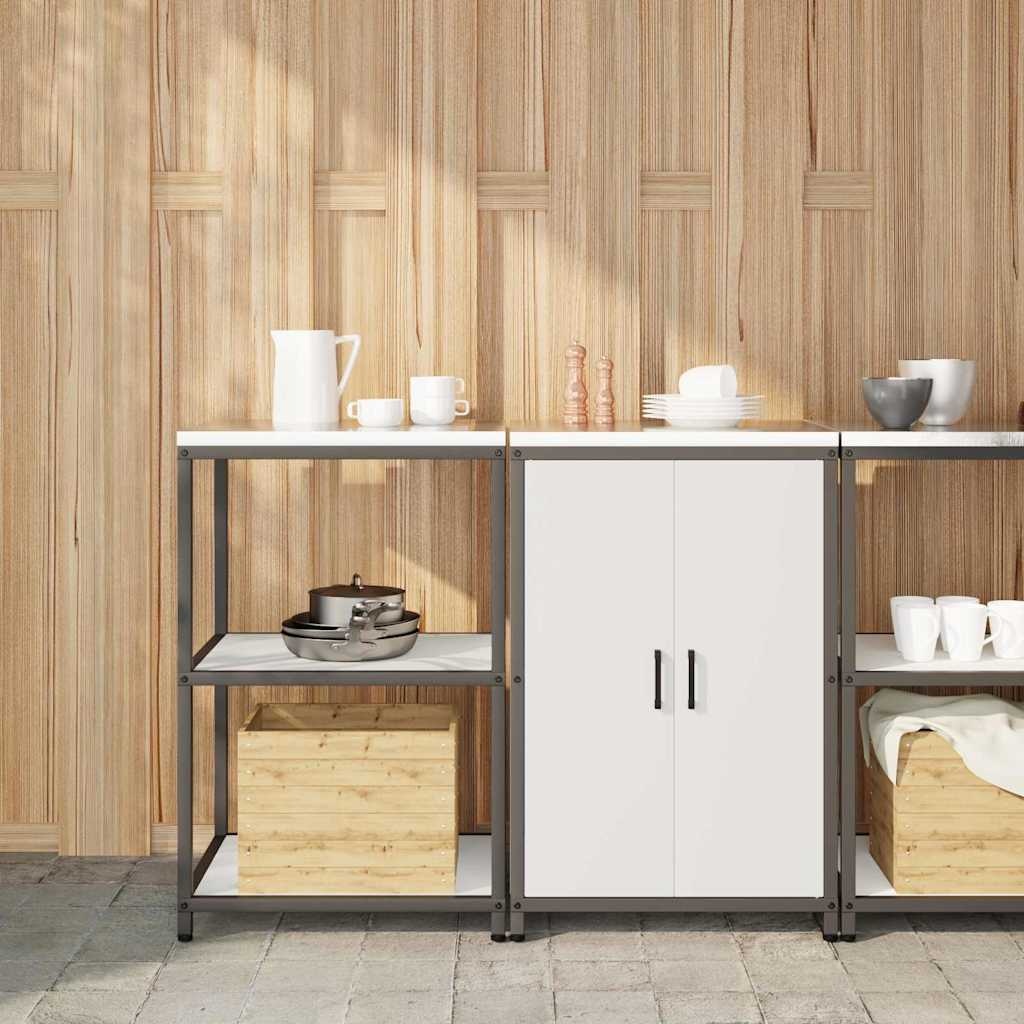
Kitchen Storage Set with Shelf 2 pcs White Cold-rolled steel
Brand: vidaXL
The Kitchen Storage Set gives you a sleek and handy way to sort out your kitchen or garage. With its rectangular shape and sturdy build, it’s made for anyone who needs loads of storage while keeping things neat and tidy. Its modern design and smooth finish add a stylish touch to any spot, blending in with different decor styles effortlessly. Designed for both function and looks, this unit makes your busy areas more useful. Transforming your kitchen or garage couldn’t be simpler thanks to its adaptable layout and solid features. You can use this classy unit for everything from cookware to tools. Just check out its clean lines and welcoming vibe that turns a messy area into an organised haven. This storage unit is easy to set up both indoors and outdoors, adding some style and storage wherever you need it. Sturdy Steel Frame This kitchen cabinet’s tough steel frame gives strong support and lasts for years. It’s powder-coated for extra protection, so it can handle daily use as well as tougher environments. Perfect for kitchens or garages, it provides reliable storage that still looks good. Metal Shelves Inside, the unit has metal shelves that are great for holding heavier kitchen items or tools. These shelves make the most of your storage space, keeping things secure and easily accessible. Adjustable Feet With adjustable feet, this cabinet stays steady even on wonky floors. You can level it perfectly, keeping it balanced and stopping it from tipping over. This flexibility means you can place it wherever you like, whether in a tiled kitchen or a bumpy garage. D-Pull Handles The doors have trendy D-pull handles that not only look smart but make it easy to get in. Their comfy design gives a good grip, so you can open the doors with ease, even with your hands full. Each handle boosts the cabinet’s looks and makes it user-friendly. Care and Maintenance Keep your cabinet looking fresh by following the care advice included. Avoid harsh stuff to keep the surface smooth and shiny. If you stick to the recommended care for inside or outdoor use, it’ll serve you well for years. Colour: White Material: Cold-rolled steel Finish: Matte Overall dimensions: 120 x 50 x 92 cm (L x W x H) Weight: 40.6 kg Adjustable Feet Heavy-Duty Construction Levelers Foot levelers for stability With 4 shelves Frame material: Steel With 2 doors Indoor / outdoor: Indoor & outdoor Delivery-contains: 1 x Kitchen storage shelf 1 x Kitchen storage cabinet Assembly required: Yes
Category: Furniture > Cabinets & Storage > Kitchen Cabinets > Tall Kitchen Cabinets